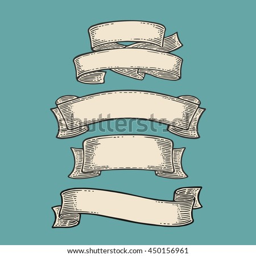
set of ribbons isolated on blue background .